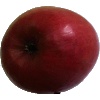
Label: Apple Crimson Snow 1